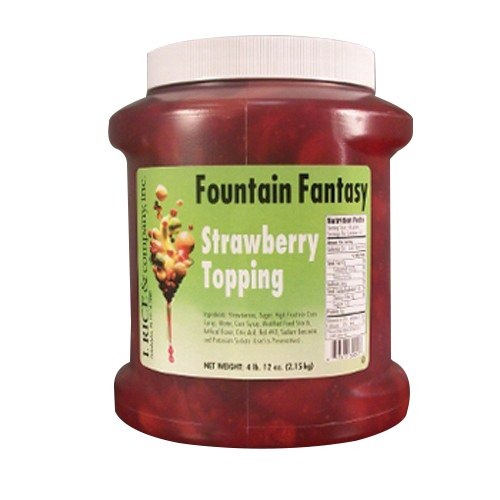
Item Name: I.Rice & Company Fantasy Strawberry Topping, 1/2 gal. Jar | 1 Each
Bullet Point 1: Ice Cream Fruit Topping
Bullet Point 2: Fantasy Strawberry
Bullet Point 3: 1/2 gal.
Product Description: We offer a vast array of the highest quality Ice Cream Toppings. Our toppings are produced under the most stringent quality control standards. Butterscotch toppings are prepared with pure creamery butter and sweetened condensed milk - resulting in a truly delicious old fashioned flavor.
Value: 1.0
Unit: Count

Price: 33.97